Carrol Boyes

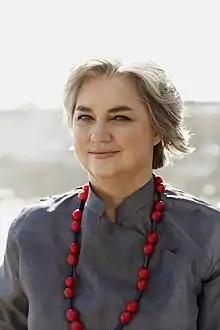
Boyes in 2011

Carrol Boyes was a South African artist, businesswoman, and former teacher, best known as the founder of the Carrol Boyes Kitchen and eating utensil design company.